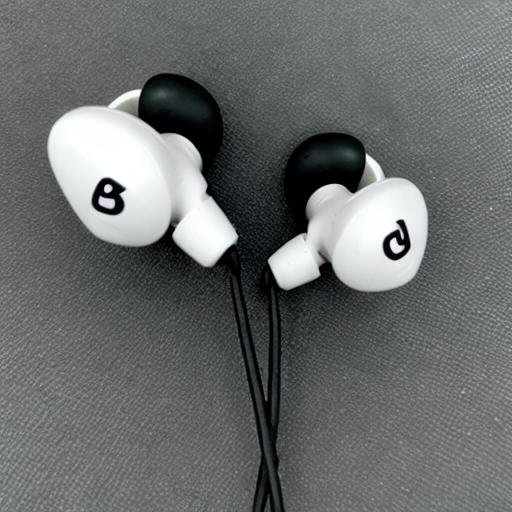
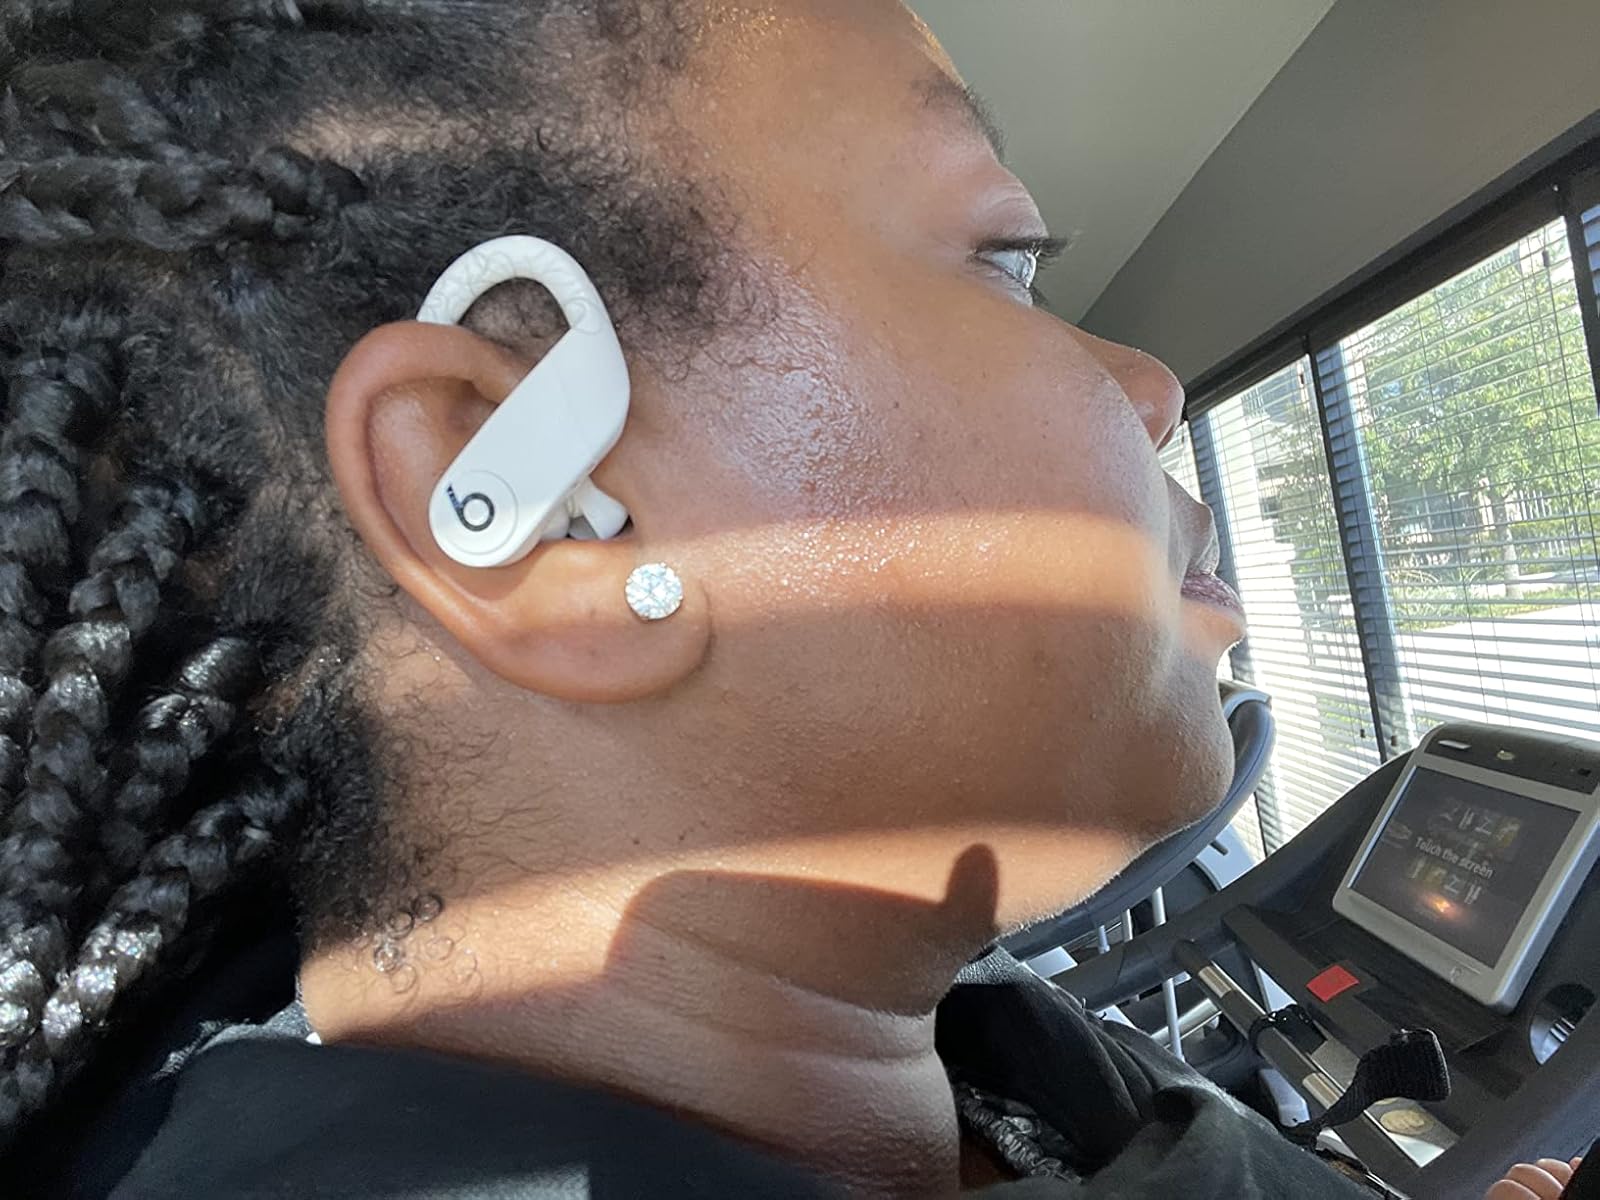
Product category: earbuds
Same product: no